MV Lochiel (1939)

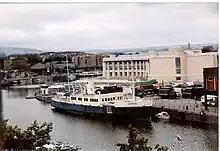
In Bristol, as a floating pub.

"Lochiel" had a single funnel, a steel mast and a derrick over the forward cargo-hold. An innovation for MacBrayne's was a cold store on the lower deck. A clear area of plated main-deck forward allowed carriage of cars or cattle. Her deck was strengthened to take a 4-inch gun. Her accommodation originally had two-classes, with the usual lounges, dining saloons and smoke-rooms. Officers cabins were on the lower deck, with the crew quarters in the forecastle at main-deck level. To cope with the shallow West Loch Tarbert, she was flat bottomed, resulting in much pitching and rolling in even slight seas.